The Great Caruso

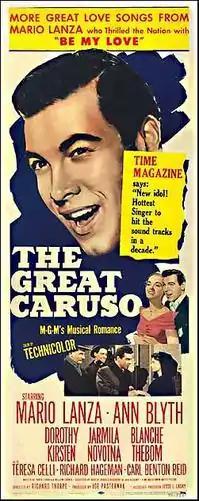
Original film poster

The Great Caruso is a 1951 biographical film produced by Metro-Goldwyn-Mayer and starring Mario Lanza as famous operatic tenor Enrico Caruso. The movie was directed by Richard Thorpe and produced by Joe Pasternak with Jesse L. Lasky as associate producer. The screenplay, by Sonya Levien and William Ludwig, was suggested by the biography "Enrico Caruso His Life and Death" by Dorothy Caruso, the tenor's widow. The original music was composed and arranged by Johnny Green and the cinematography by Joseph Ruttenberg. Costume design was by Helen Rose and Gile Steele.